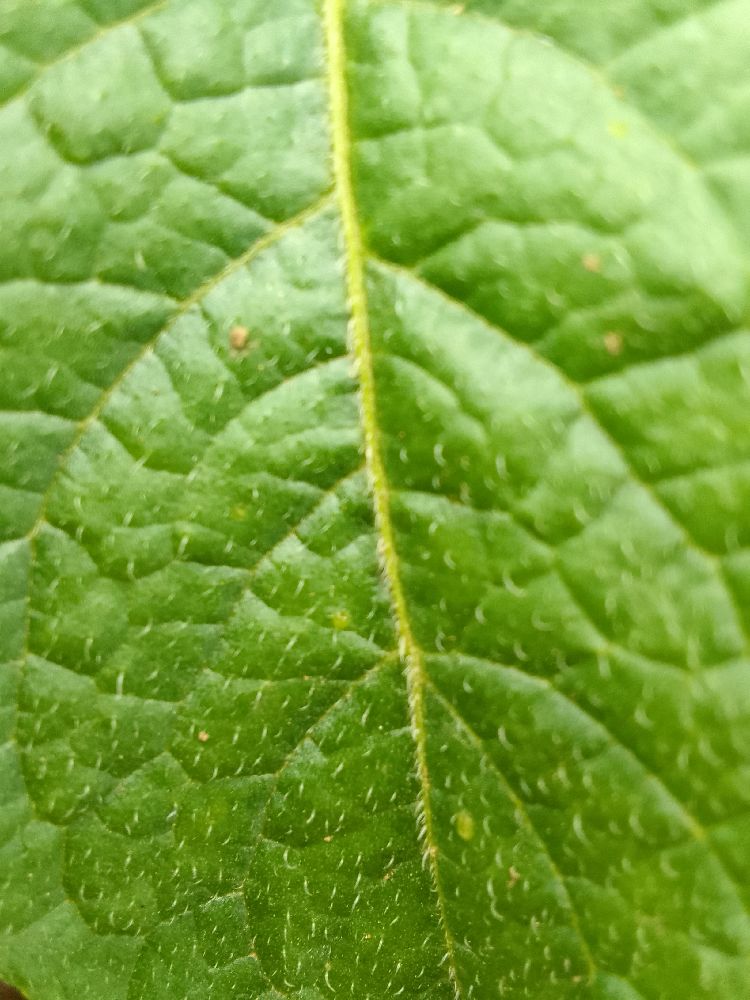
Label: Healthy